Regional variations of barbecue

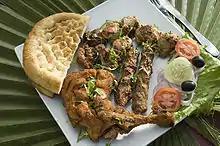
Chicken "tikka" with a variety of other dishes cooked and served under the BBQ method

The "tandoor" is a form of barbecue, particularly focused on baking, that is common in Northern India, Afghanistan, and Pakistan. Grilling is also popular, and uses native, local spices, especially the many curry blend variations. In addition, there is also the grilling of different types of meat covered in a spicy cream based batter called "tikka masala". Arguably, this dish has become one of the most symbolic dishes of Indian cuisine. Pathar-ka-Gosht is also another dish of South India made on a stone grill using goat meat.